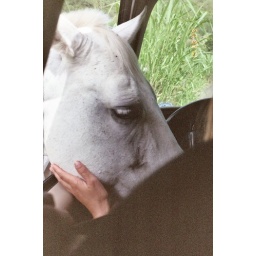
this horse really stuck his head in our van when we were driving the hellish west maui mountain road